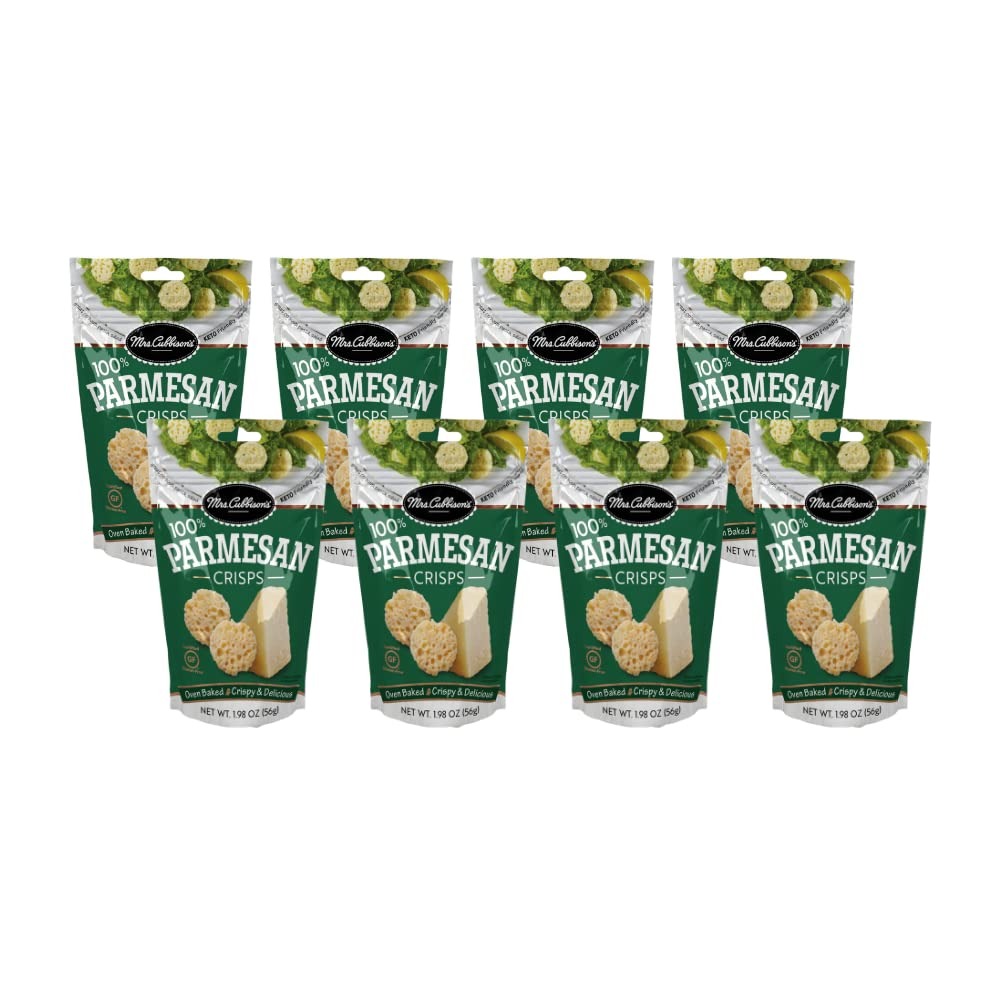
Item Name: Mrs. Cubbison's Cheese Crisps - 100% Real Cheese, Keto Friendly, Great for Snacking and Salad Topper - Parmesan Flavor (1.98 Ounce (Pack of 8))
Bullet Point 1: Mrs. cubbison's cheese crisps parmesan flavor, comes in 1.98 ounce single bag. also available in cheddar flavor. made from baked 100% parmesan cheese, nothing else
Bullet Point 2: Great use on variety dishes. our crispy parmesan cheese add a burst of flavor & crunchy topping to salads, wraps, casseroles, burgers and as a delicious crunchy snack.
Bullet Point 3: Resealable bag. for maximum freshness, refrigerate after opening. make mealtime a breeze with our product
Bullet Point 4: Packaging may vary
Product Description: Mrs. Cubbison's crispy baked cheese crisps are 100 percent parmesan cheese. They are the best thing since sliced cheese. Delicious parmesan flavor. Great for salads, soups, casseroles, snacking, entertaining.
Value: 15.84
Unit: Ounce

Price: 17.685